Yellow Aster Mine

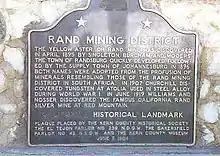
Historical marker for the Yellow Aster Mine

On 20 December 1895, the Rand Mining District was organized. A tent city grew at the foot of the mountain and was named Randsburg. By December 1896, 1500 people were living and working there and several new mines had been dug around the Yellow Aster claim. By the end of 1897, more than $600,000 of gold had been produced in the Rand Mining District, mostly from Yellow Aster.